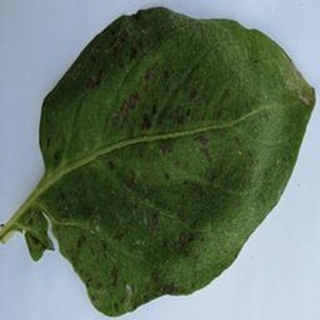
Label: potato_early_blight